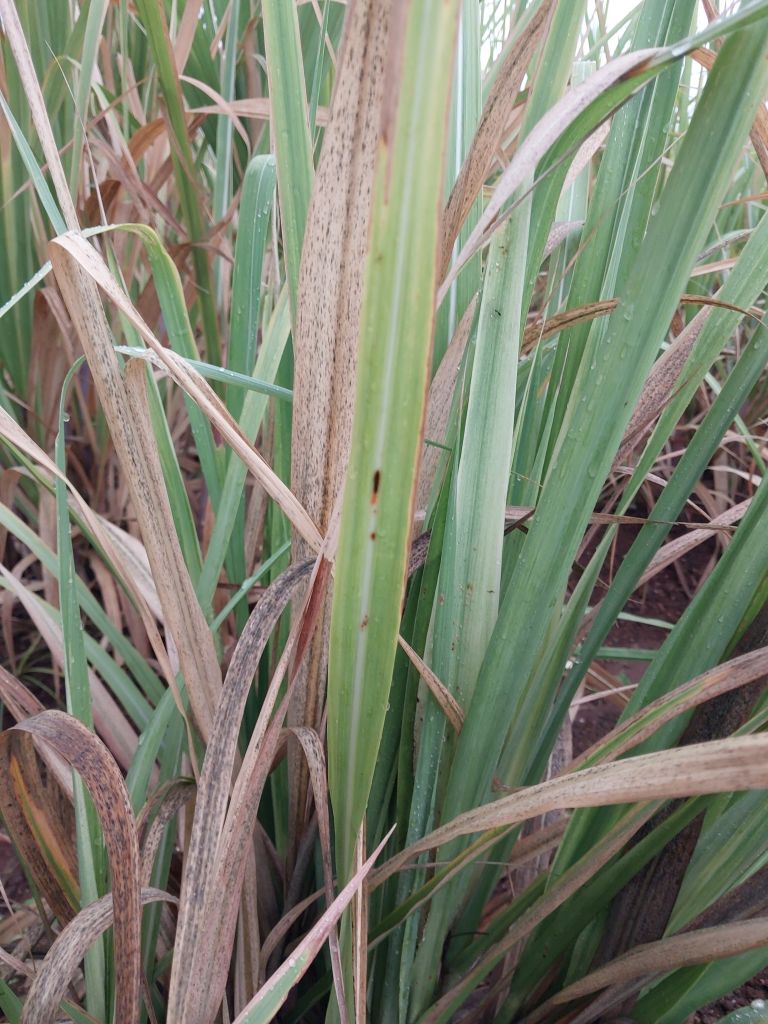
Label: Brown Spot